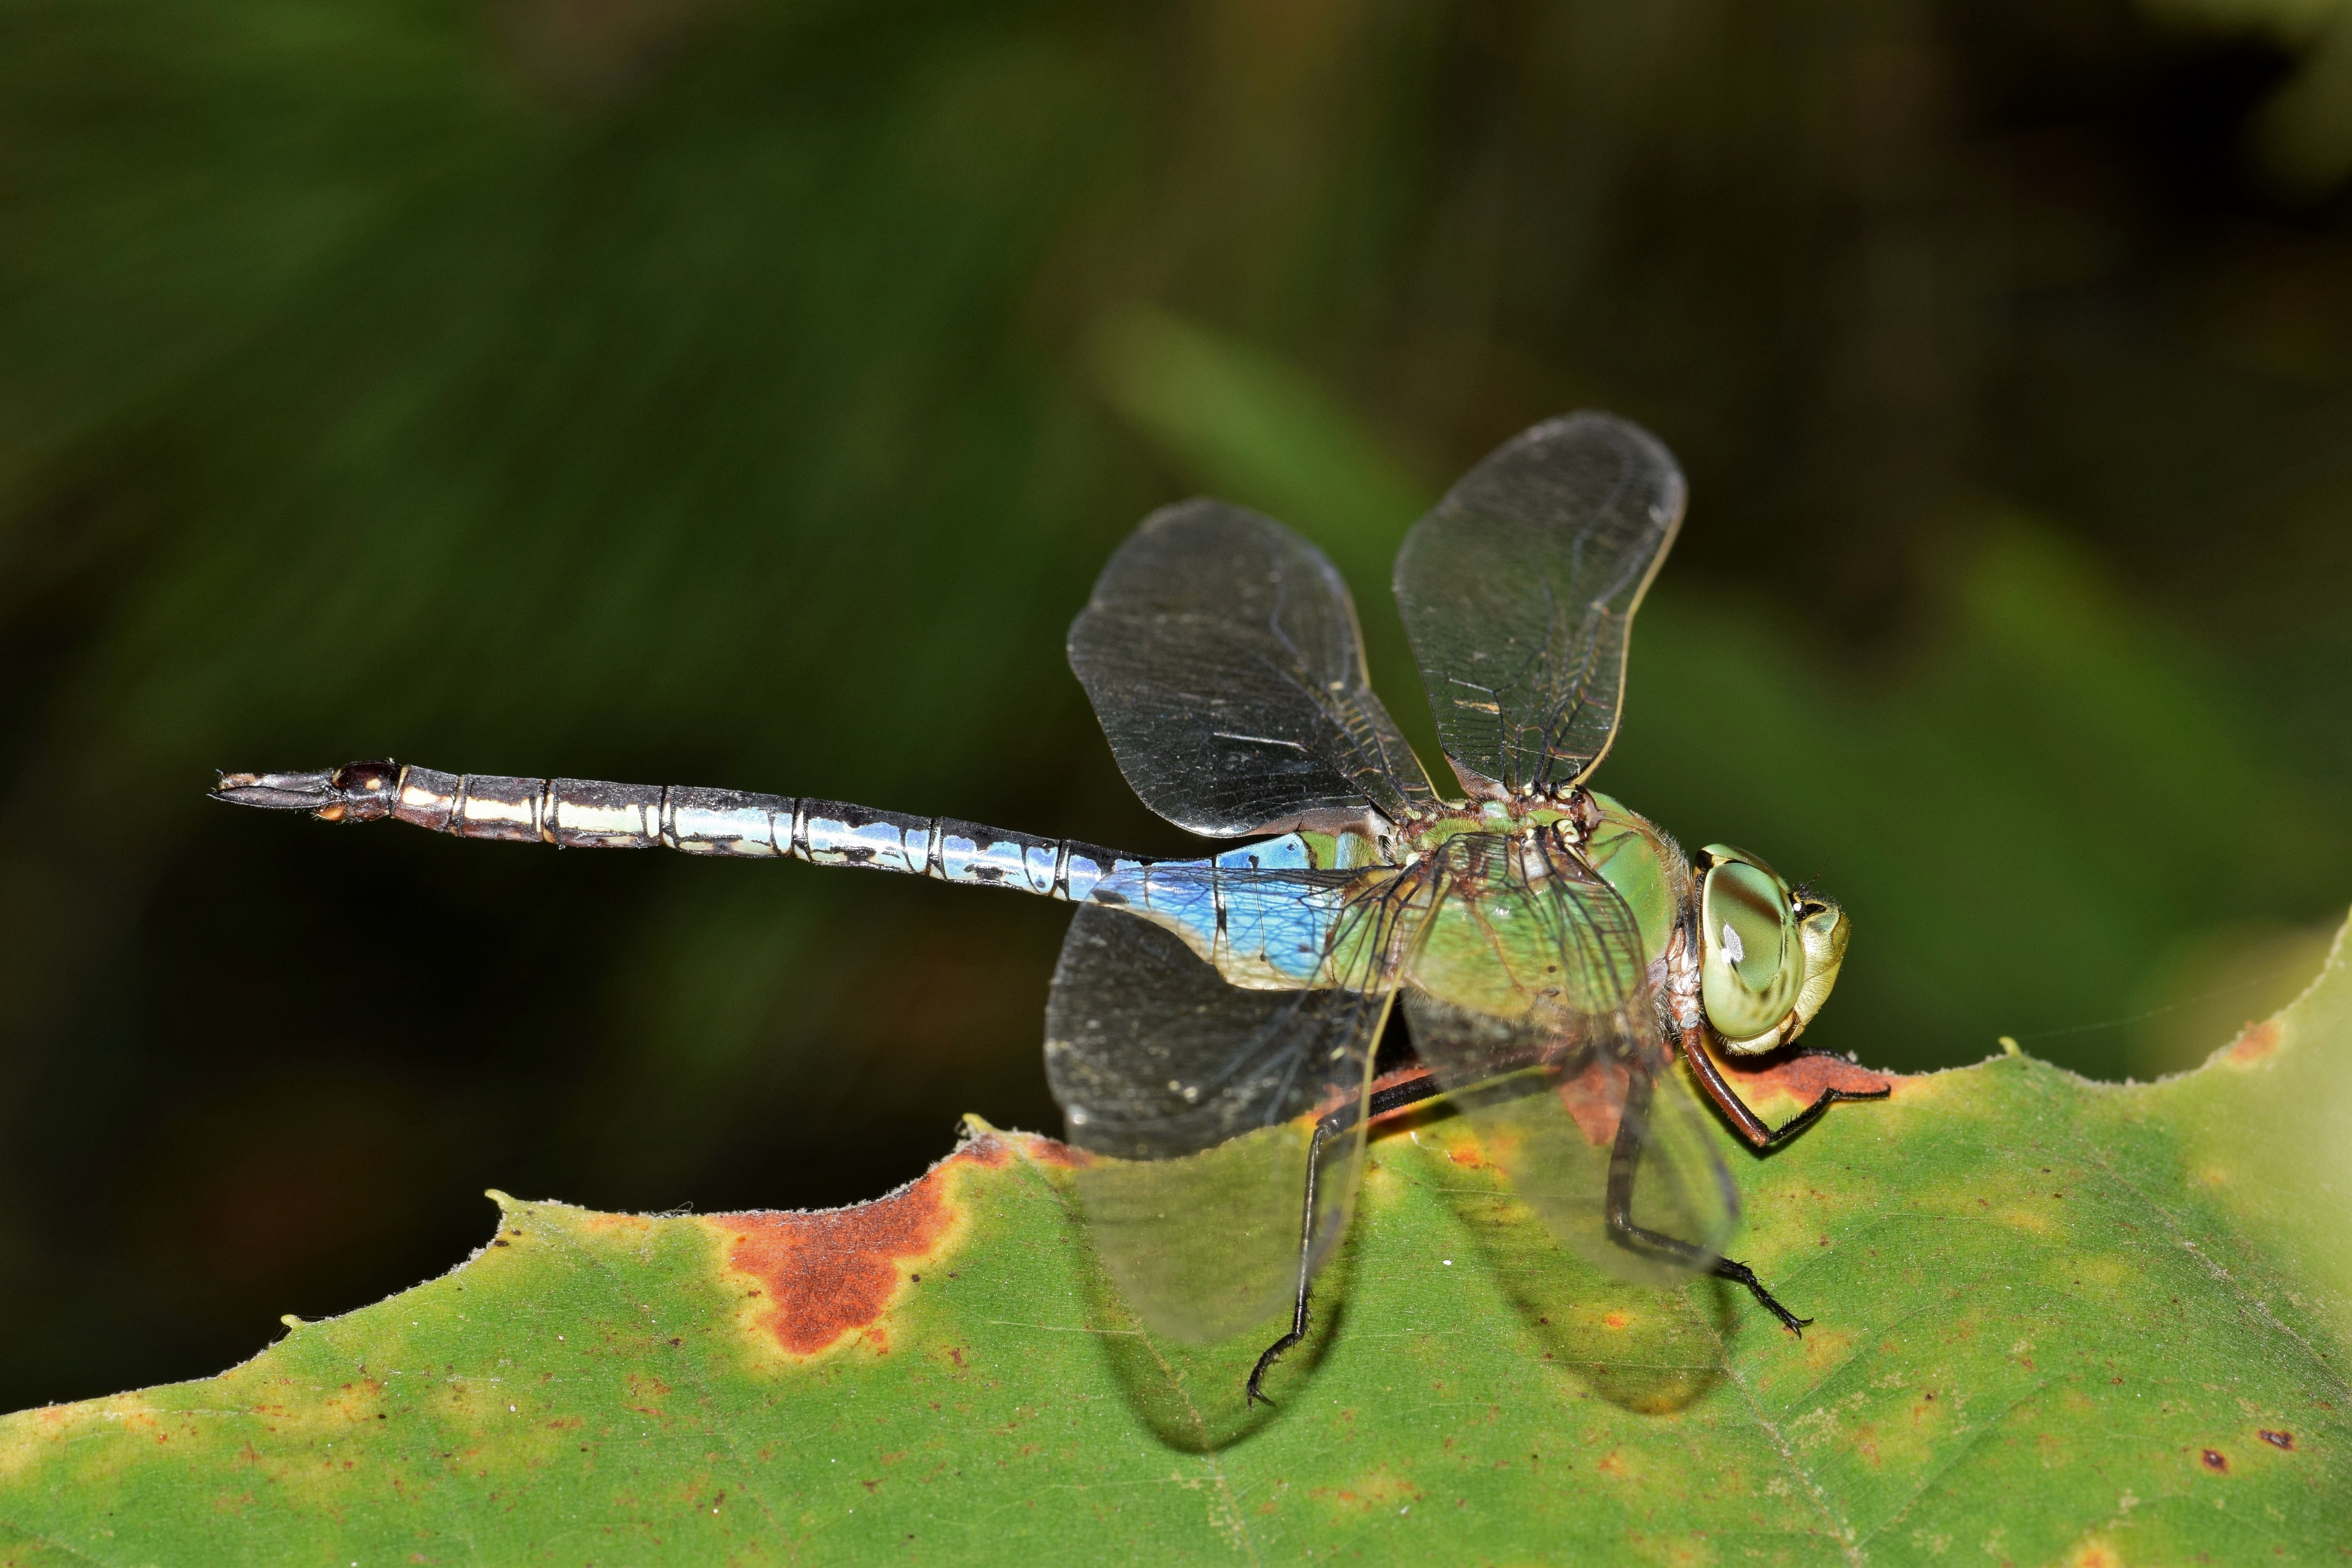
nature, wing, bokeh, photography, leaf, flower, animal, fly, wildlife, green, insect, biology, bug, fauna, invertebrate, close up, leaves, entomology, wings, dragonfly, anisoptera, creature, odonata, macro photography, arthropod, winged insect, flying insect, dragonflies and damseflies